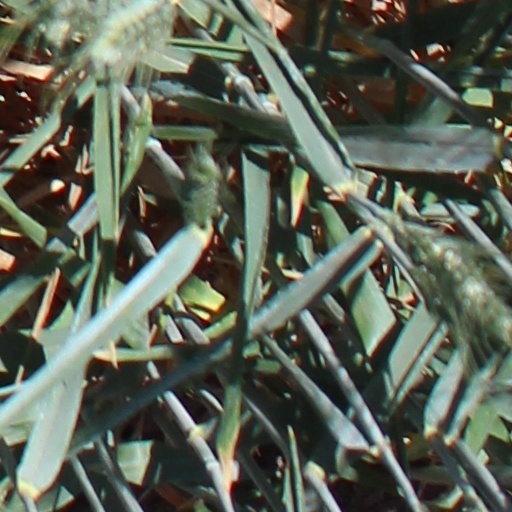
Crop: wheat